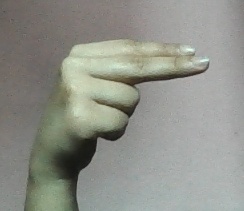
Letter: ain